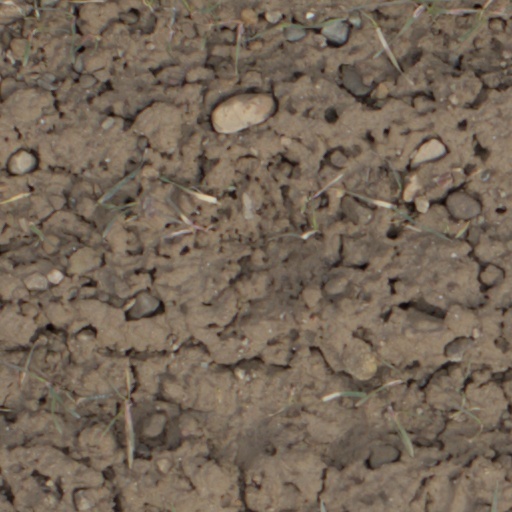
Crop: wheat